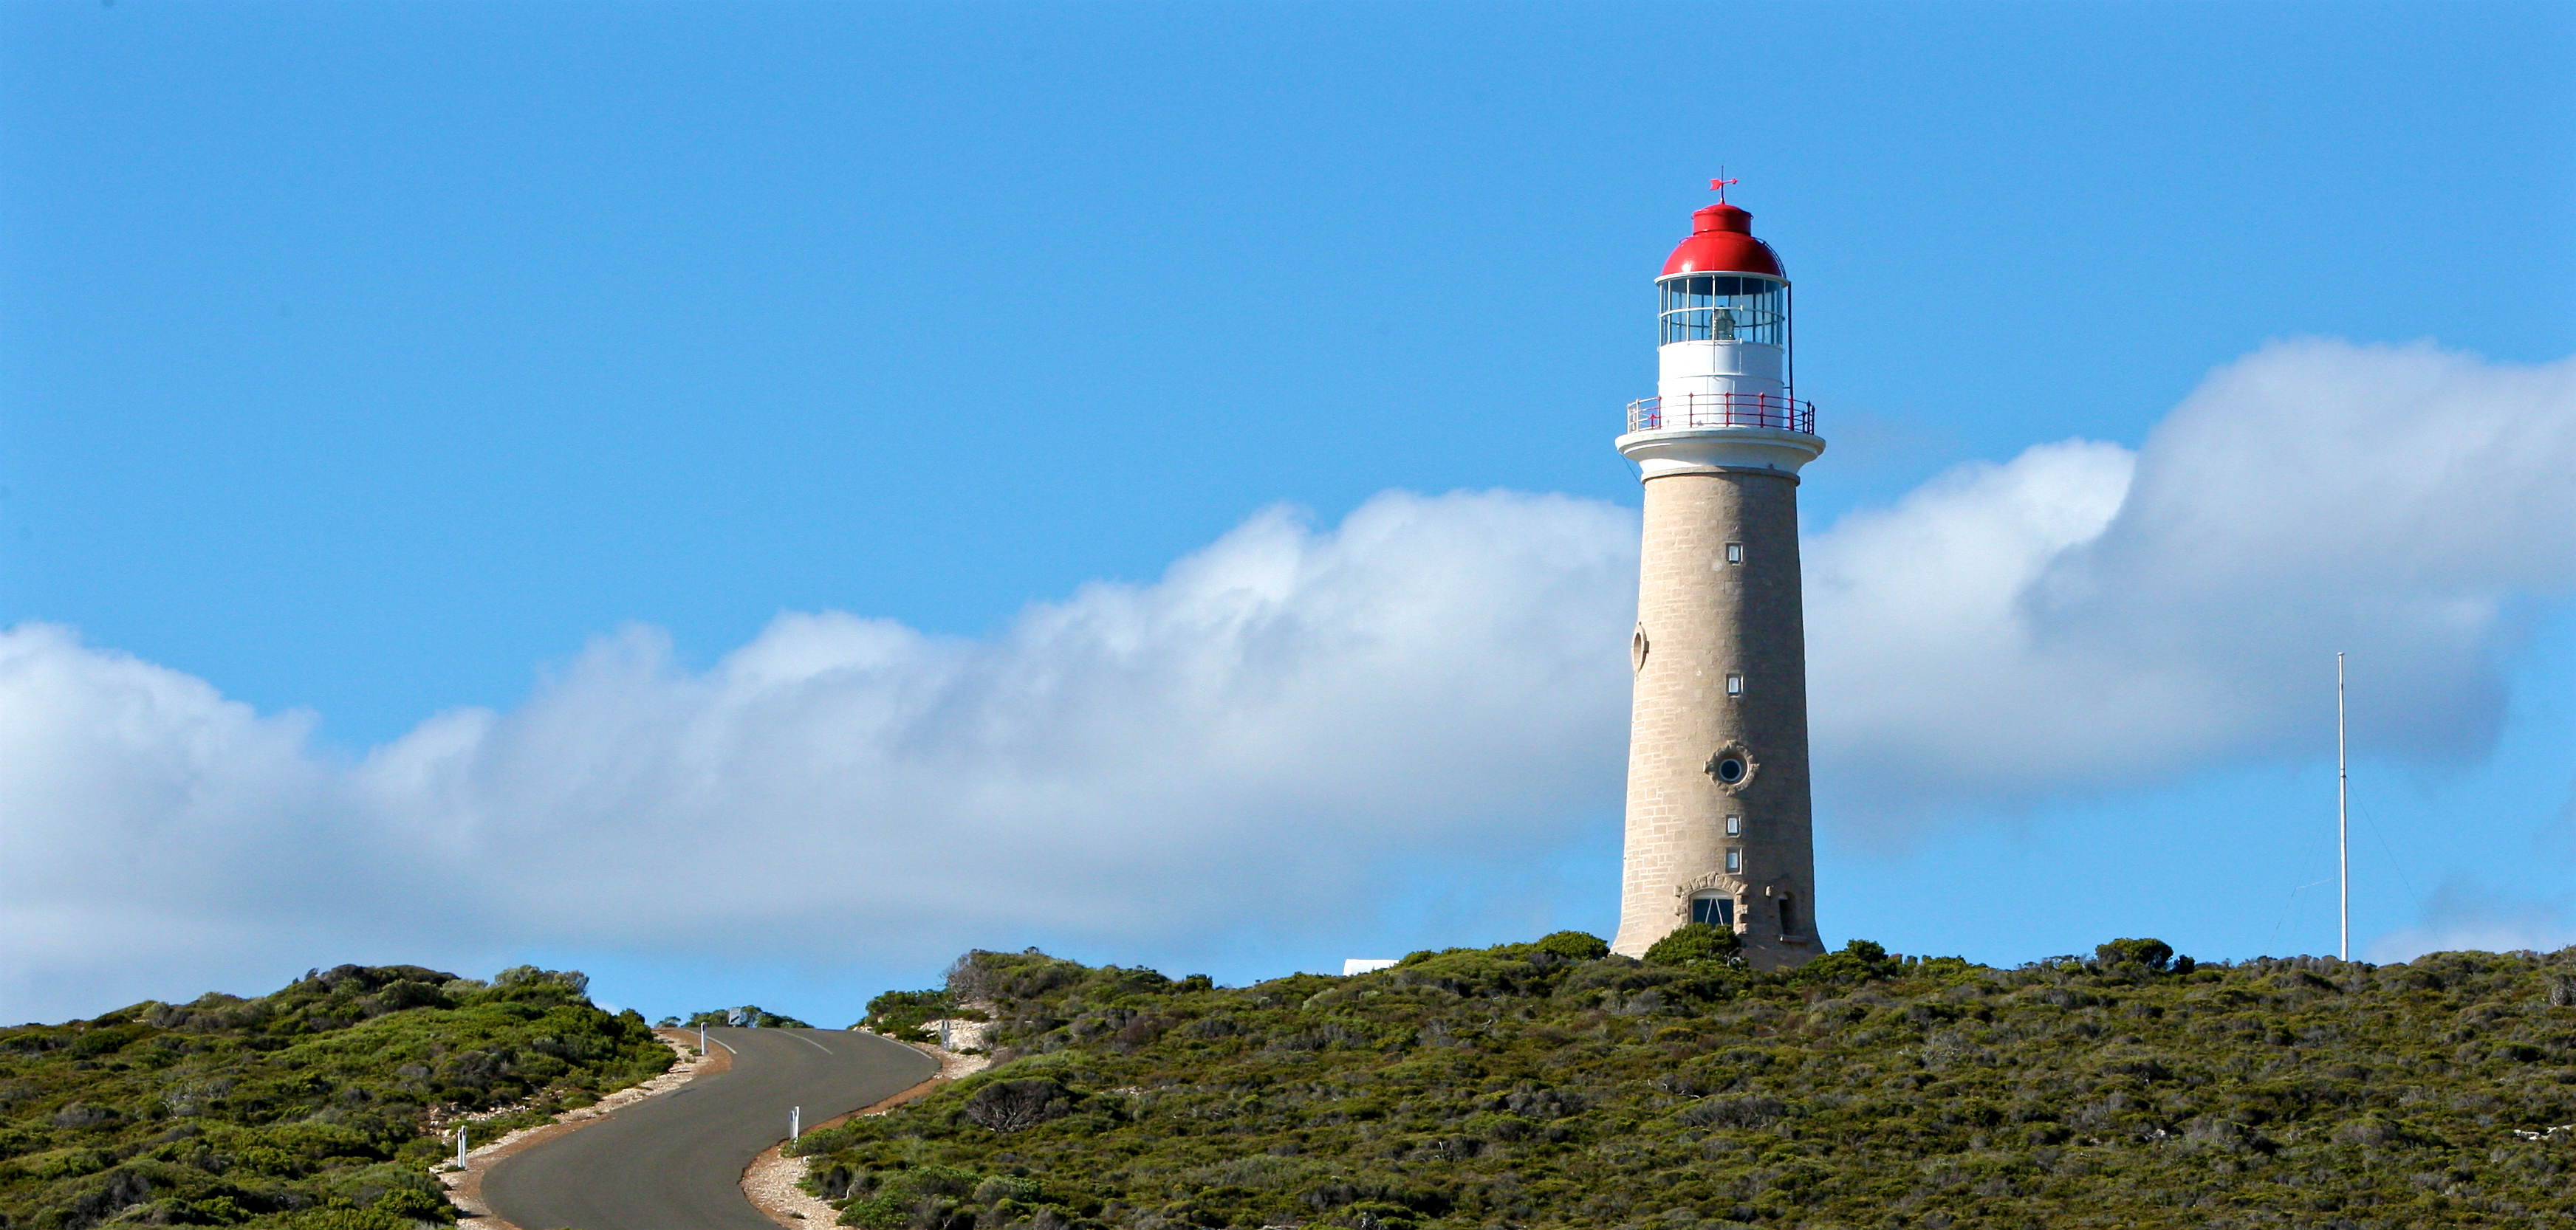
sea, coast, lighthouse, architecture, sky, road, tower, clouds